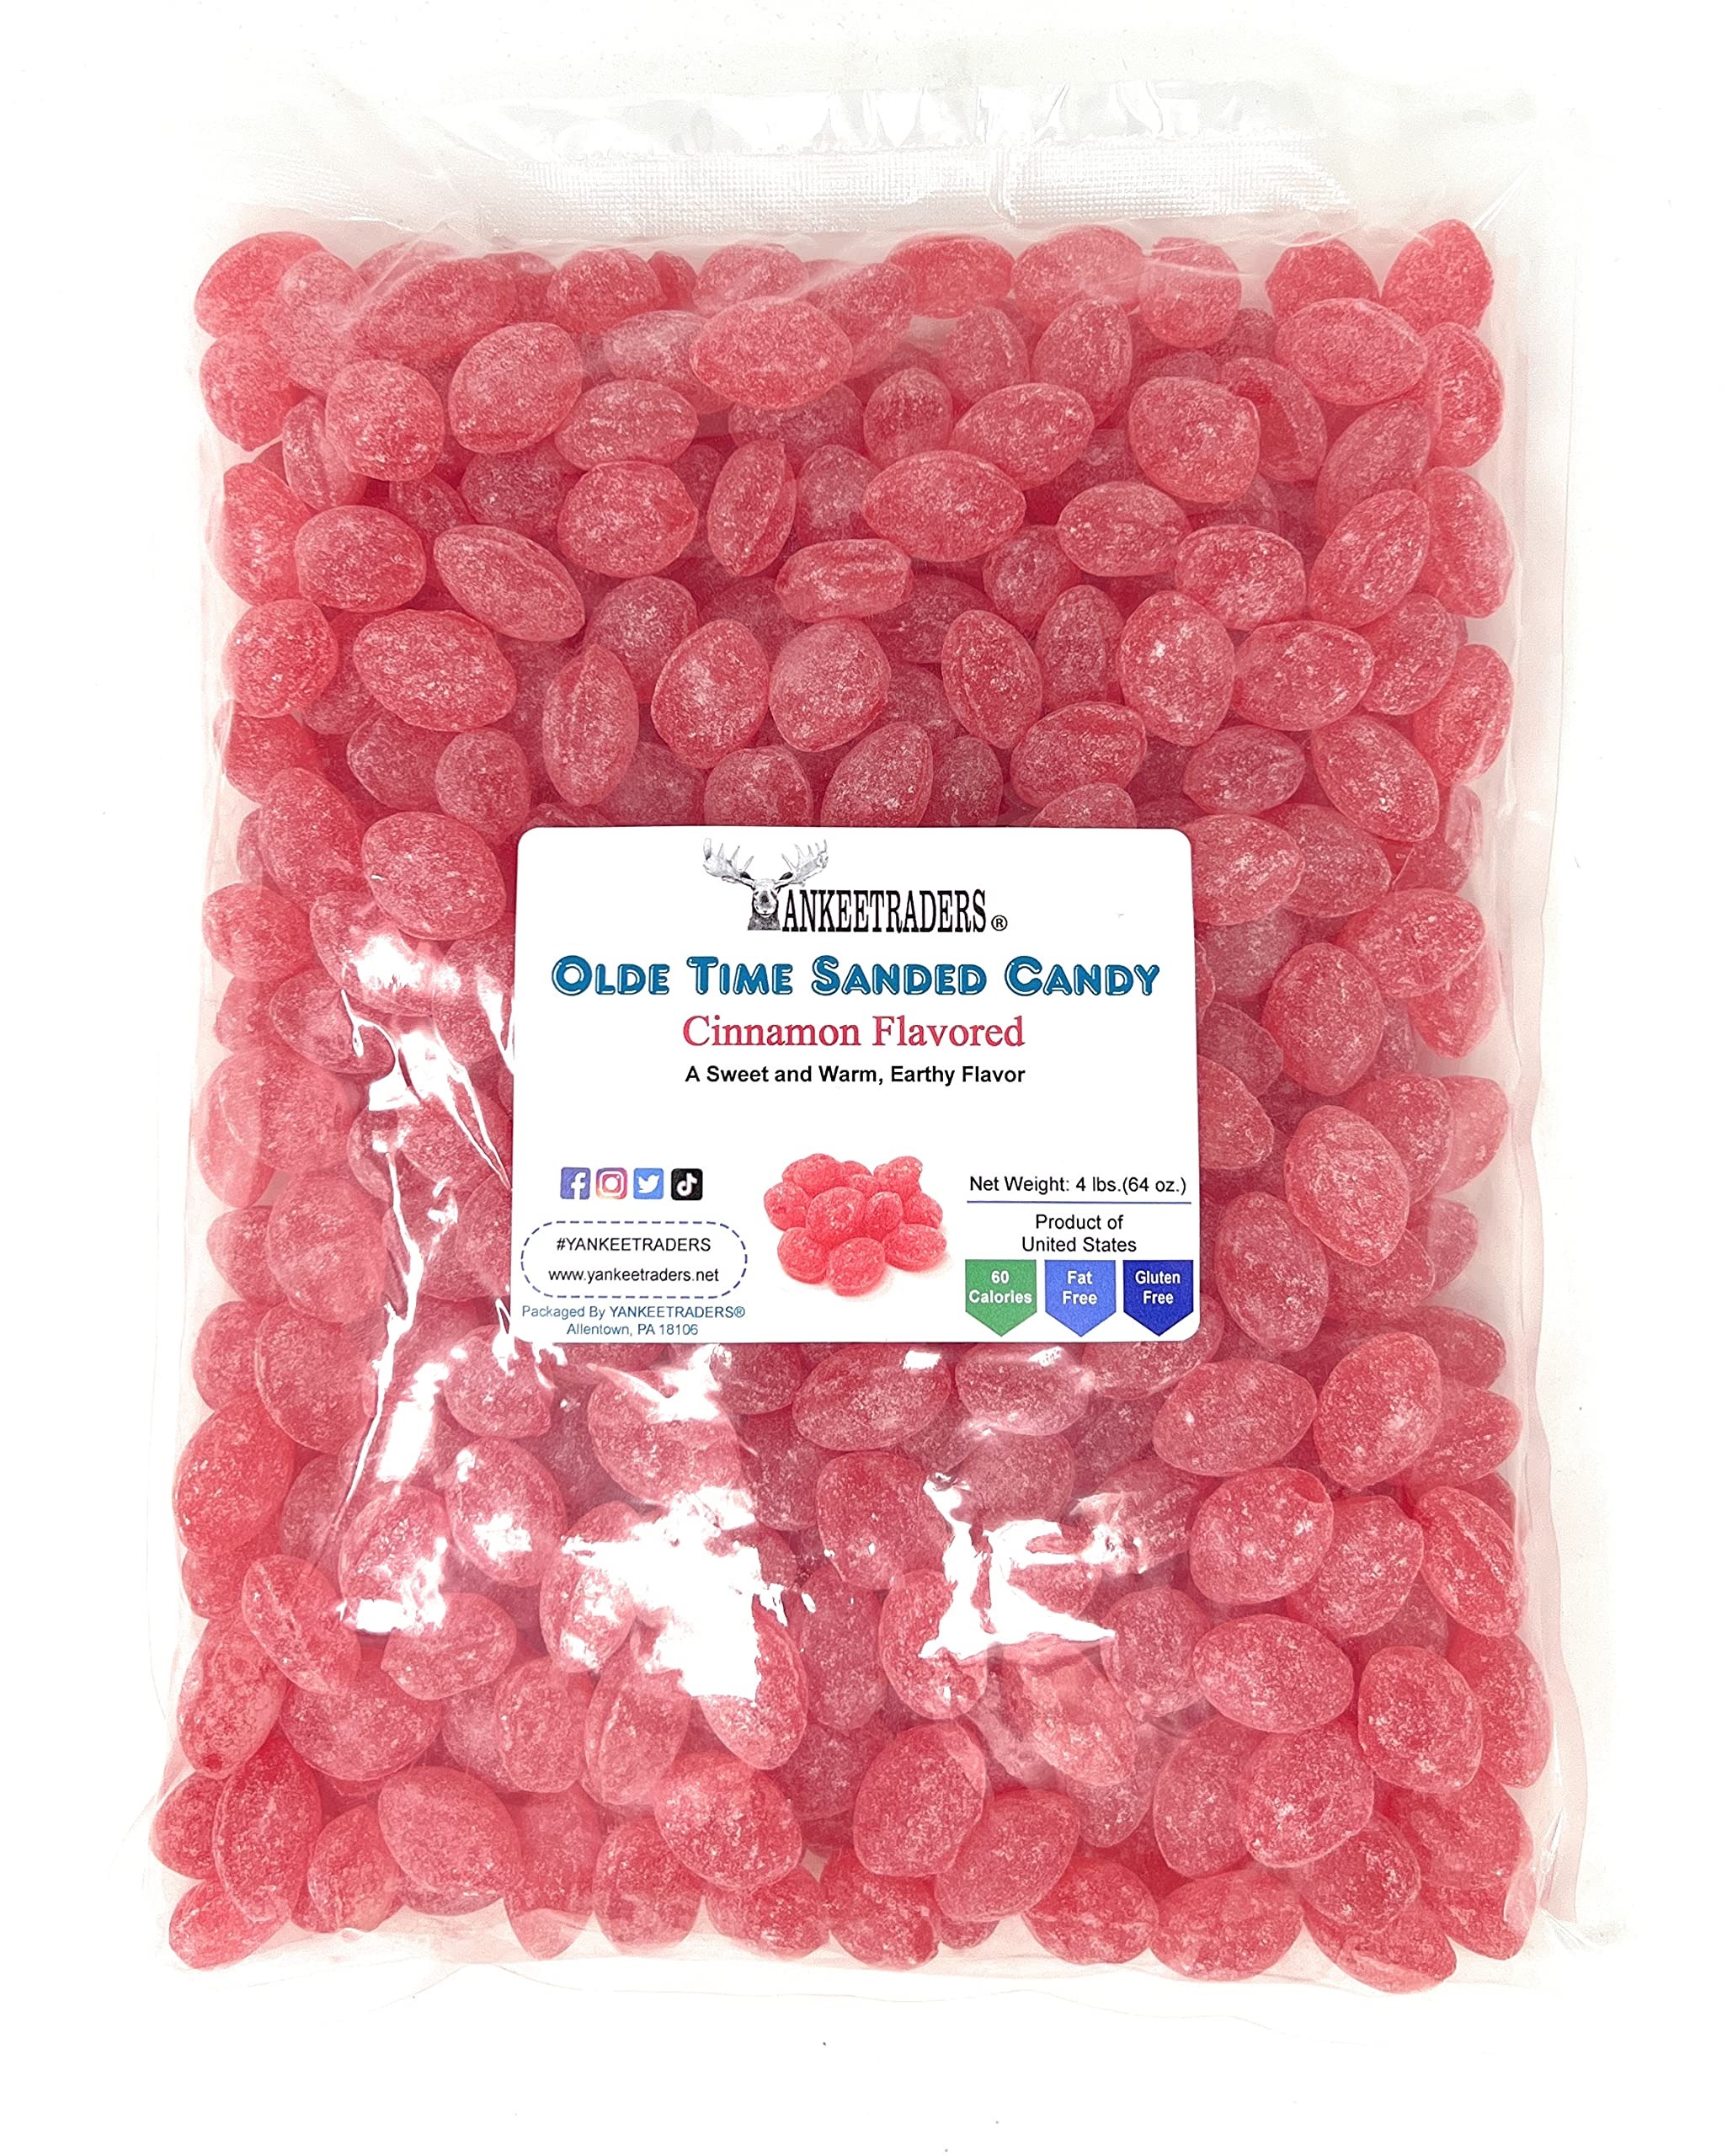
Item Name: Cinnamon Flavor, Old TIme Sanded Hard Candy, 4 Pounds
Bullet Point 1: Cinnamon Flavor: This hard candy has a delicious cinnamon flavor.
Bullet Point 2: Old Time Sanded Hard Candy: This classic candy has a crunchy texture and is made with real sugar.
Bullet Point 3: 4 Pounds: This bulk bag contains 4 pounds of individually wrapped hard candies.
Bullet Point 4: Birthday, New Year: These hard candies make great party favors or gifts for any occasion.
Bullet Point 5: Made in the USA: This candy is proudly made in the United States.
Product Description: 4 Lbs delicious cinnamon sanded hard candies. Old fashioned taste that you remember from your childhood. Share some with a friend!
Value: 64.0
Unit: Ounce

Price: 25.95